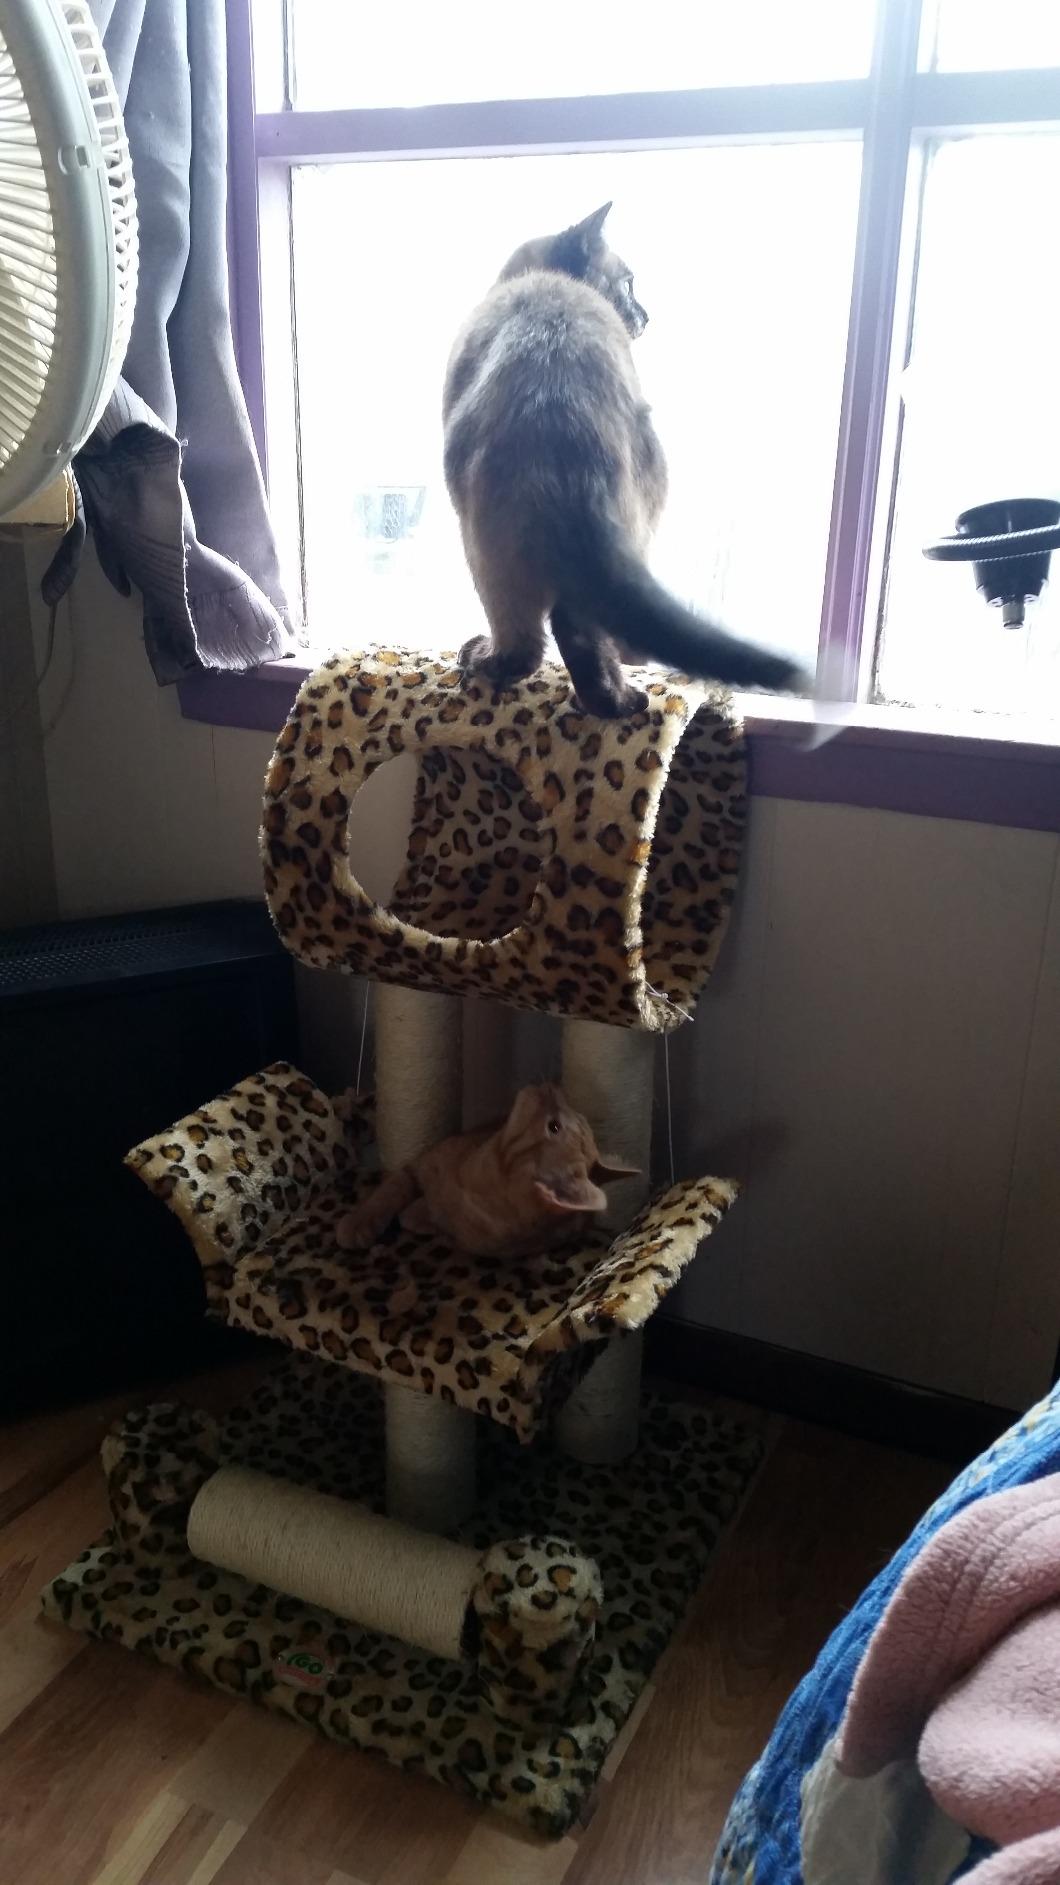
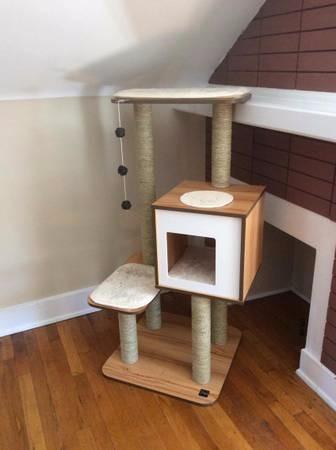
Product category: items_cat tree
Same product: no